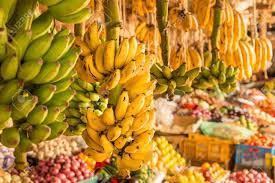
Hapa ni sokoni,ni sokoni ya mboga na matunda naona ndizi tofauti tofauti yenye imeiva na bado yenye haijaiva,kuna manyanya,kuna kitunguu.Watu wakuje hapa kuchukua hizi vitu.